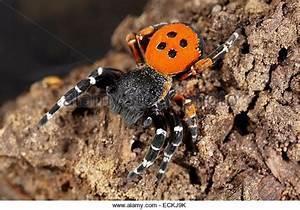
spider